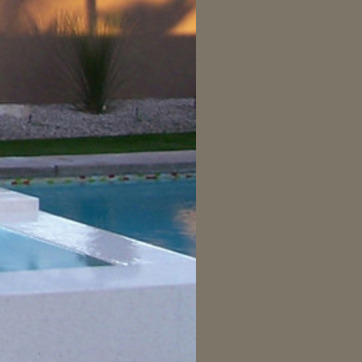
Material: water